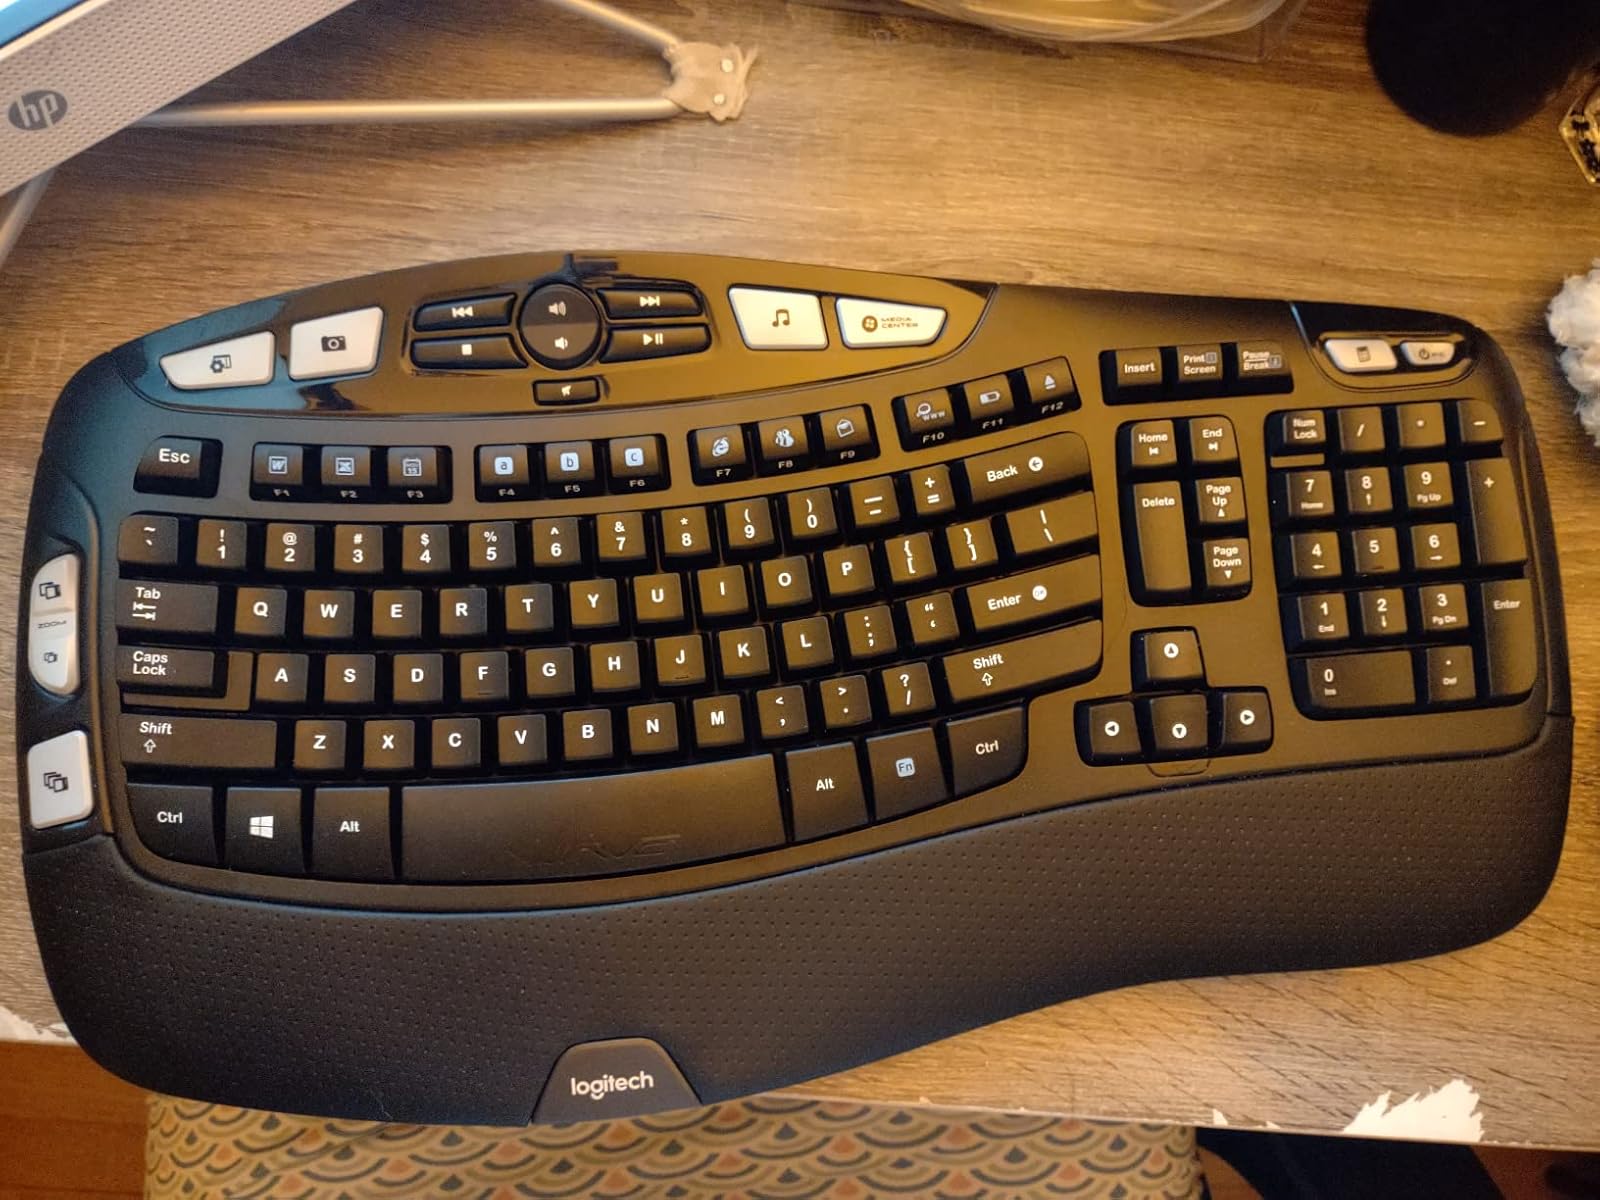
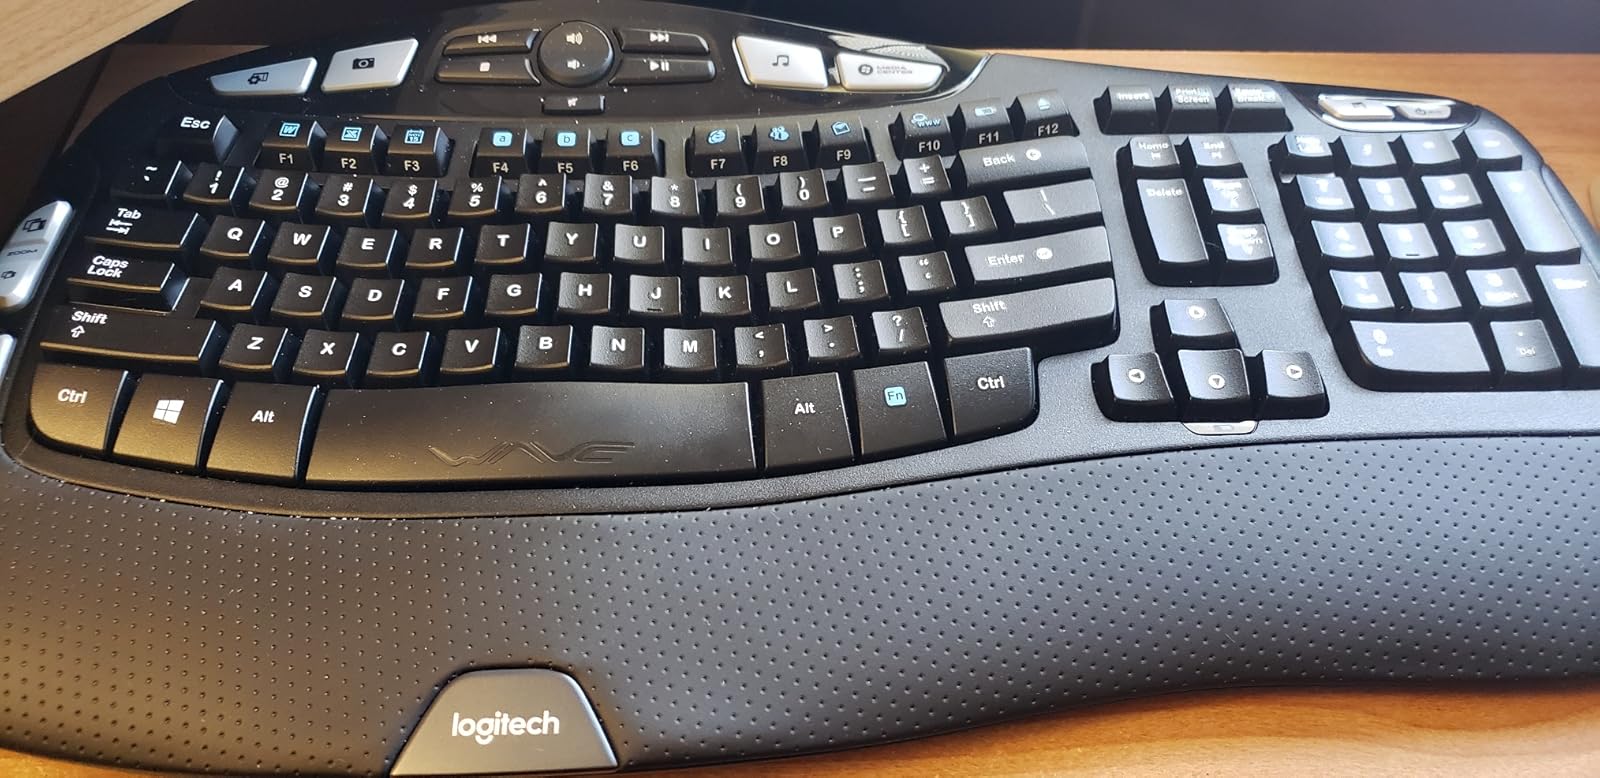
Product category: keyboard
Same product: yes